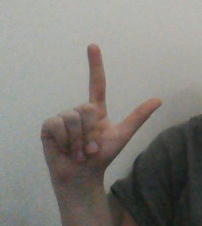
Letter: laam